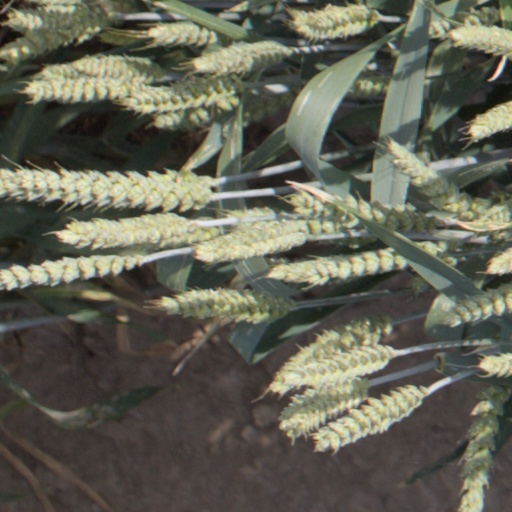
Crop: wheat